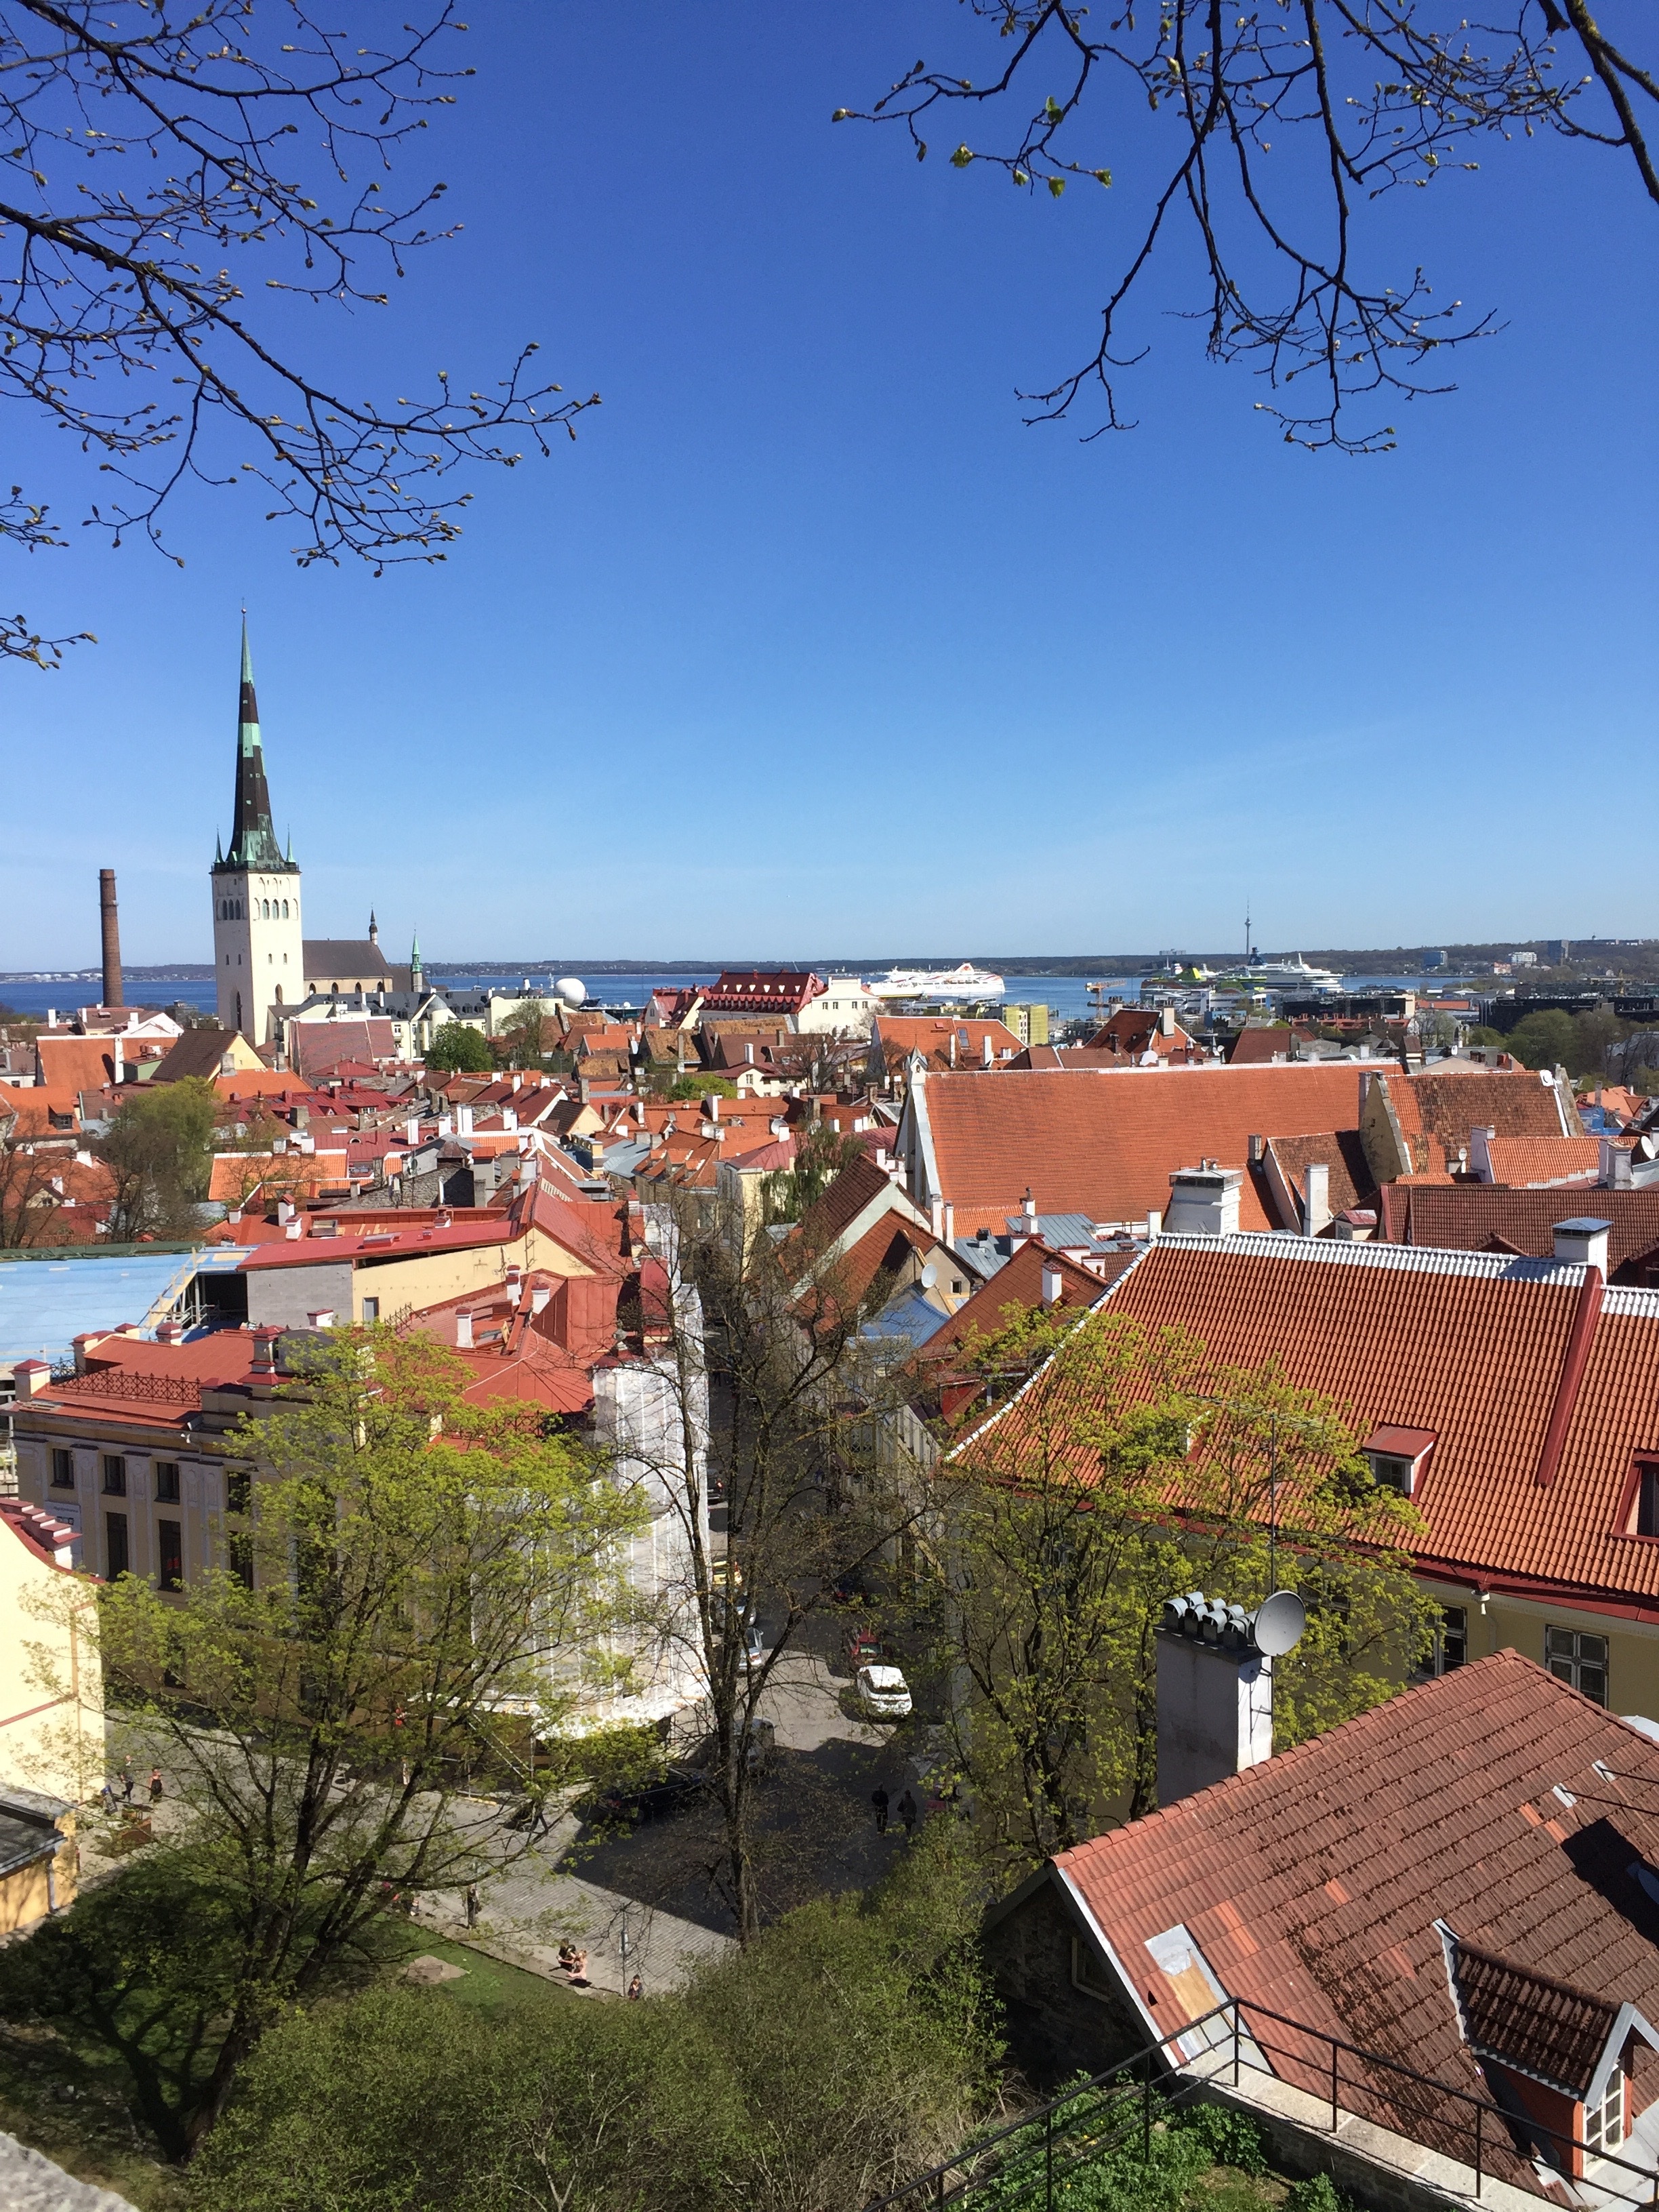
tree, architecture, skyline, flower, town, roof, city, cityscape, downtown, village, europe, european, tallinn, neighbourhood, urban area, residential area, human settlement